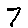
Label: 7